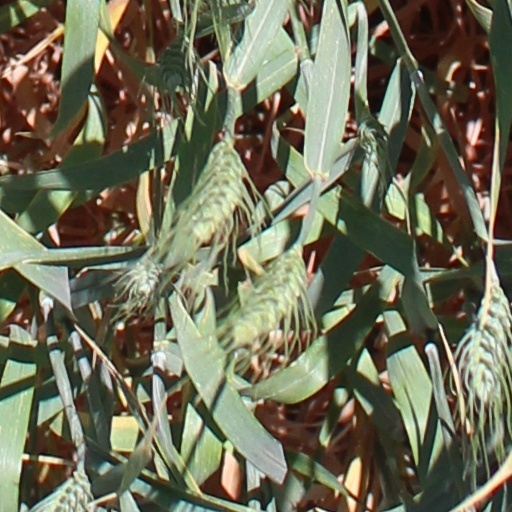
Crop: wheat